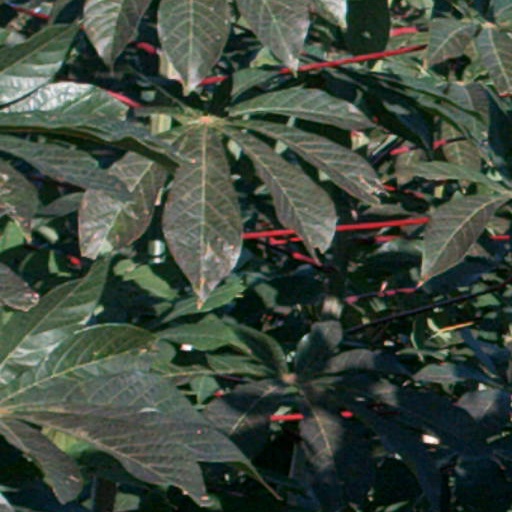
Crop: cassava